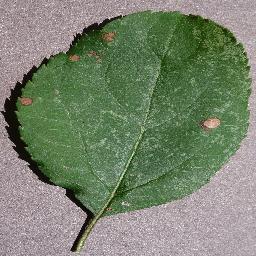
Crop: apple
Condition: black_rot